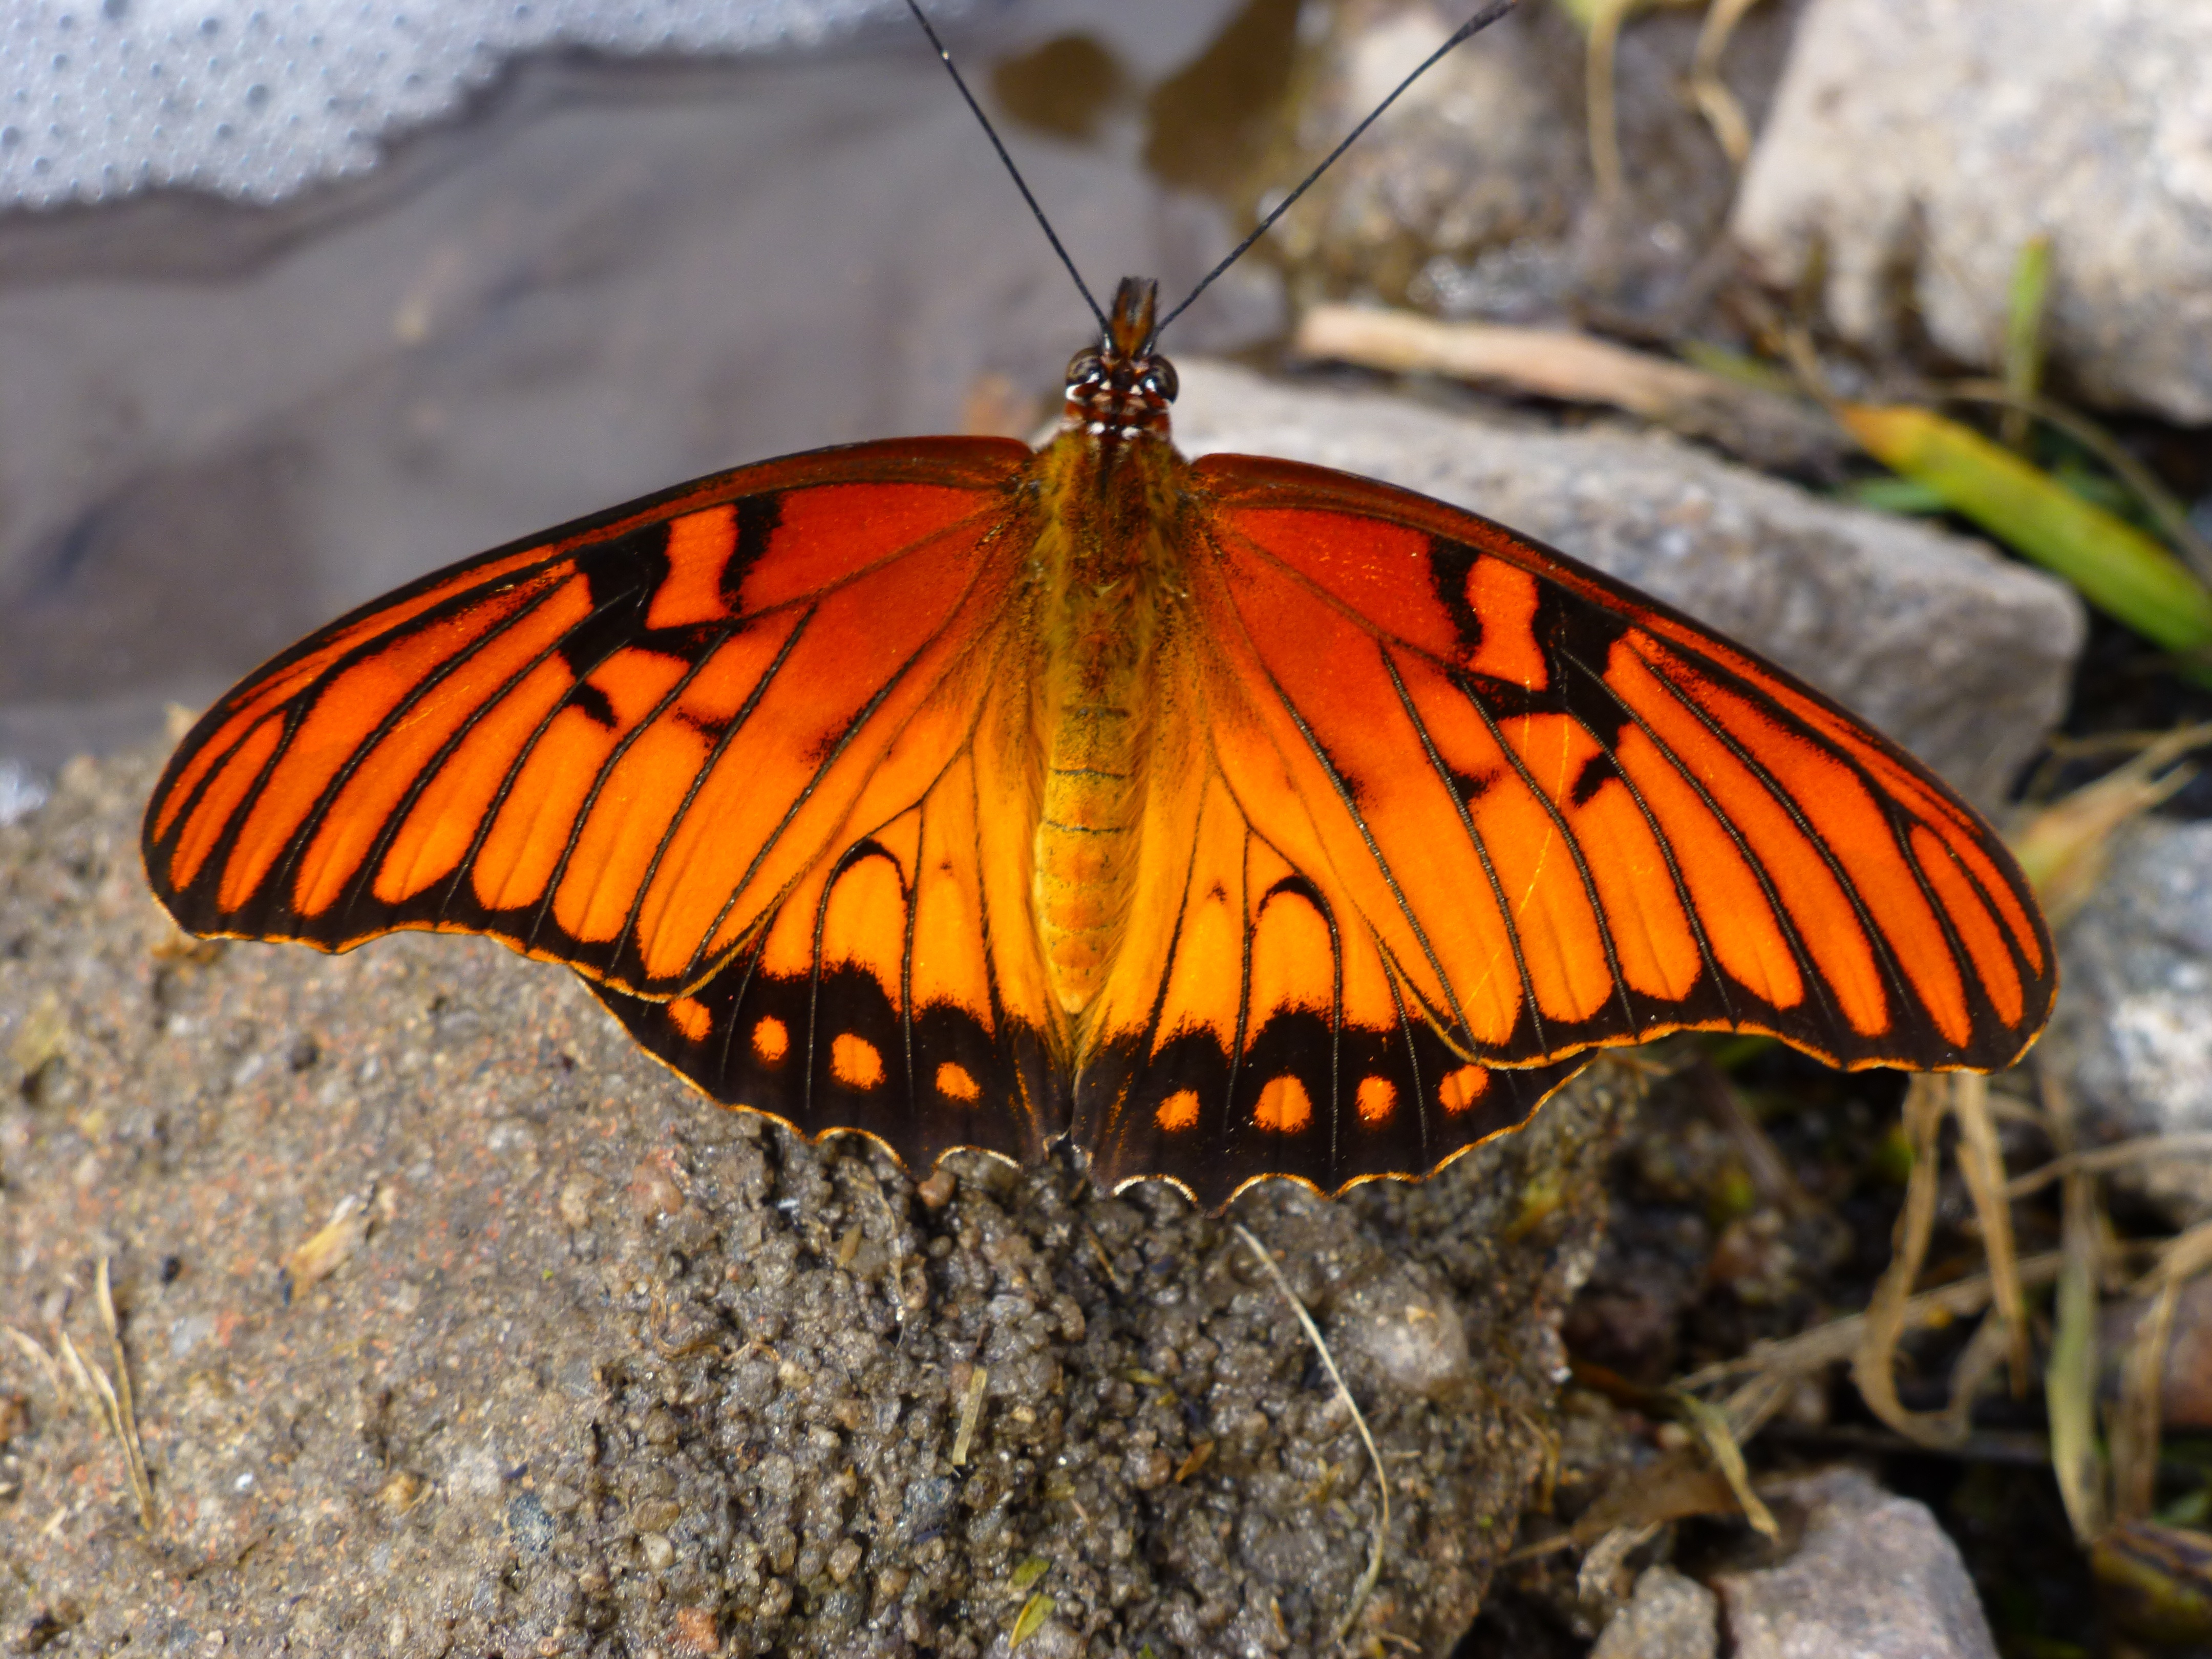
nature, wing, leaf, flower, wildlife, orange, insect, botany, butterfly, fauna, invertebrate, close up, monarch butterfly, macro photography, arthropod, orange butterfly, pollinator, moths and butterflies